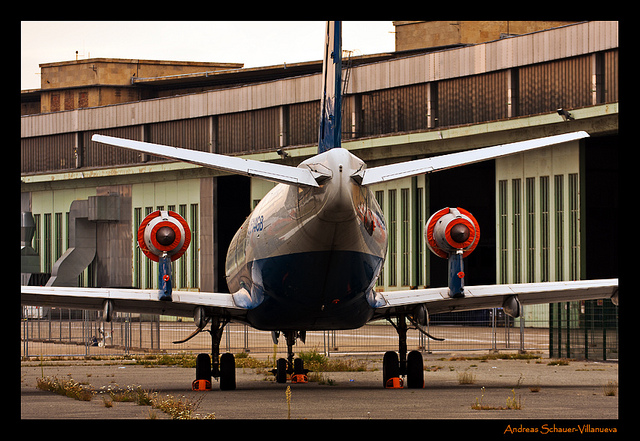
a photo of the back of an aircraft parked in  front of a hangar